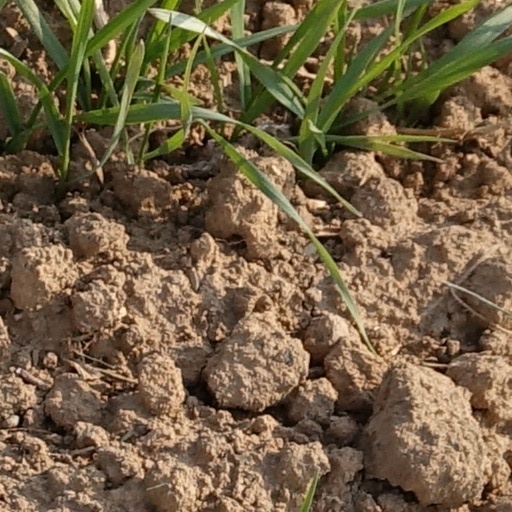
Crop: wheat